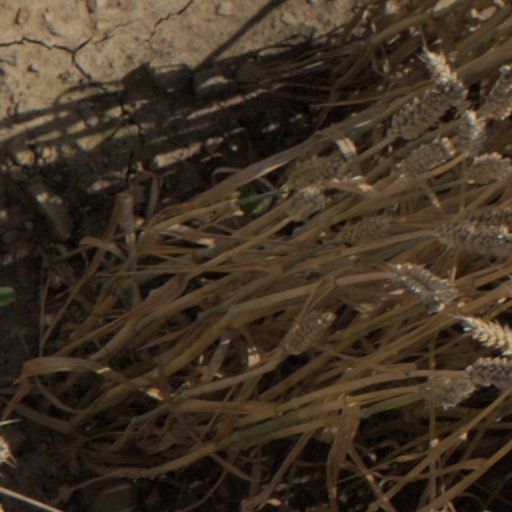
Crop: wheat